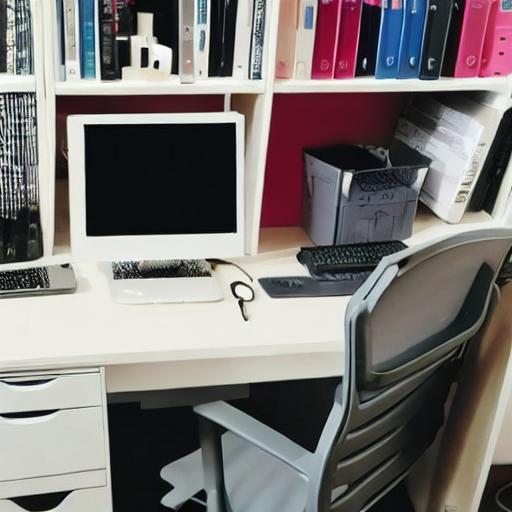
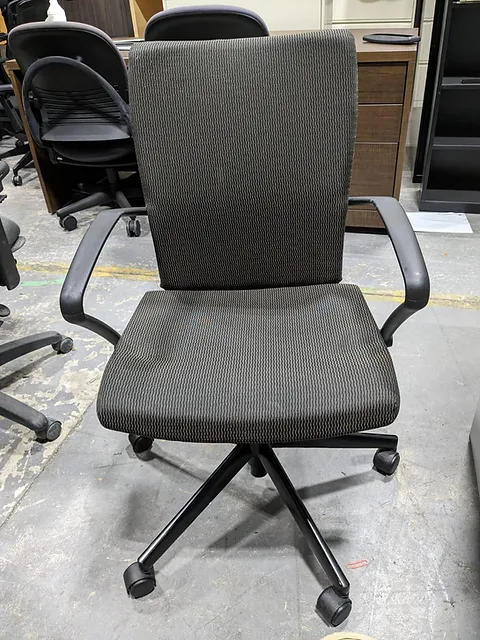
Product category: items_chair
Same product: no